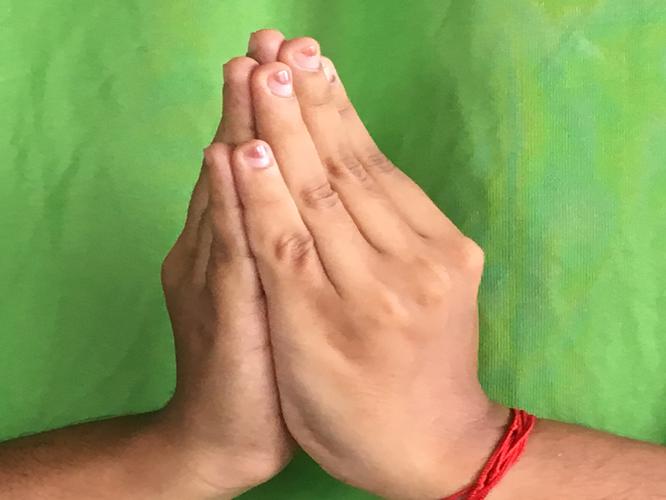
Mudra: Kapotham
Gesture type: double_hand